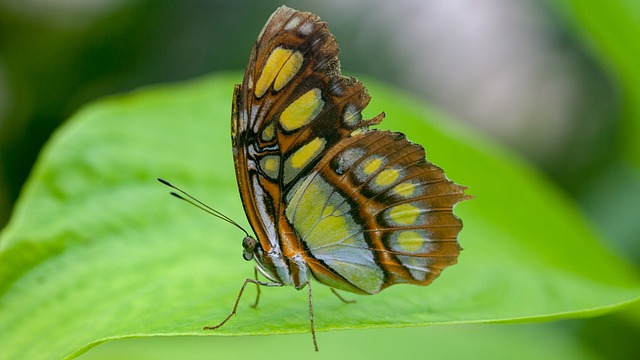
Label: butterfly